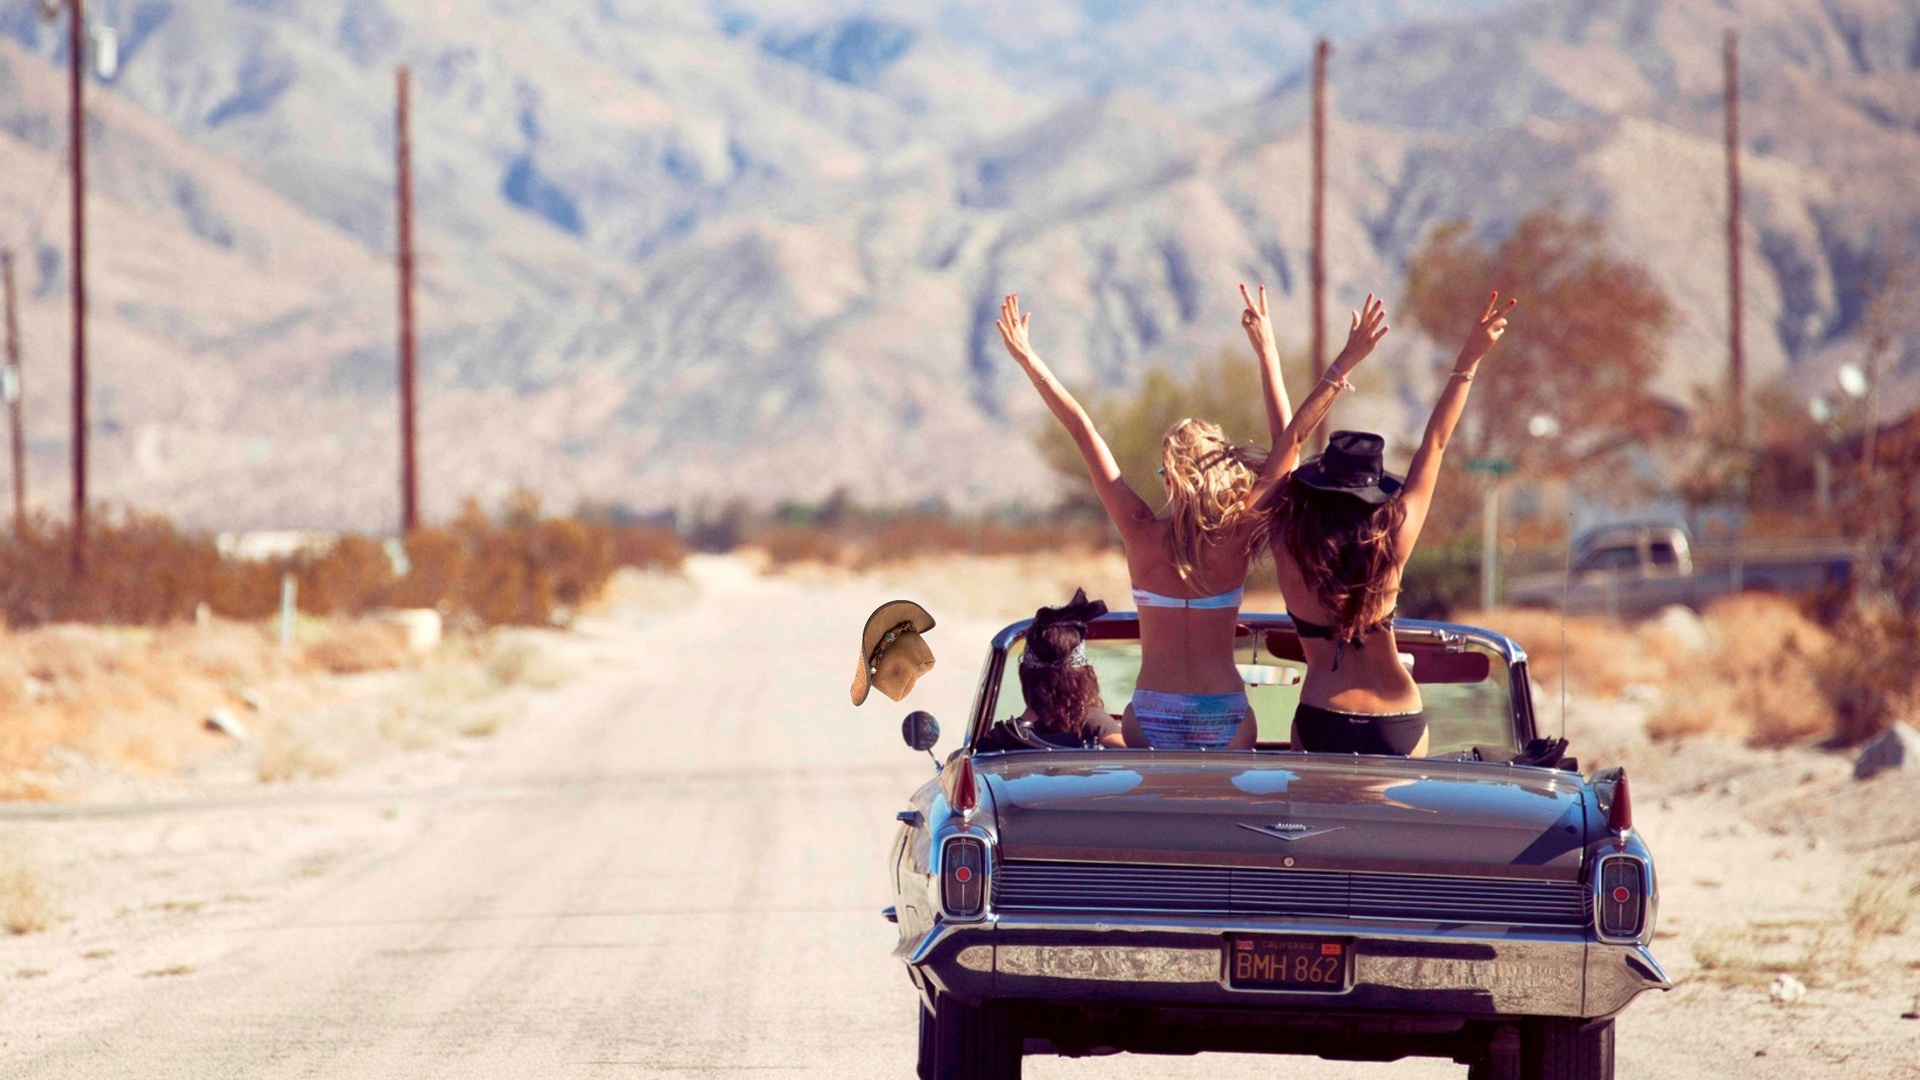
women, lady, model, person, photography, wallpaper, tire, wheel, vehicle, sky, automotive lighting, car, hood, plant, automotive tire, vehicle registration plate, motor vehicle, bumper, mountain, vehicle door, automotive design, asphalt, personal luxury car, travel, landscape, rolling, automotive exterior, classic car, automotive wheel system, road, tree, rim, classic, mid size car, full size car, auto part, family car, aeolian landform, hardtop, luxury vehicle, antique car, vintage car, mountain range, soil, winter, sedan, compact car, recreation, pickup truck, road trip, driving, city car, custom car, desert, coupe, transport, vacation